Mangohick Church

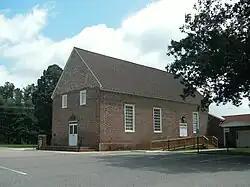
Mangohick Church in May, 2010

Mangohick Church, now also known as Mangohick Baptist Church, is a historic church located in the community of Mangohick, King William County, Virginia. One of two colonial-era churches still surviving in the current county, it was constructed in 1730 at the headwaters of Mangohick Creek, a tributary of the Pamunkey River. Mangohick became the Upper Church of St. David's when that parish was formed in 1774. It was listed on the National Register of Historic Places in 1972.